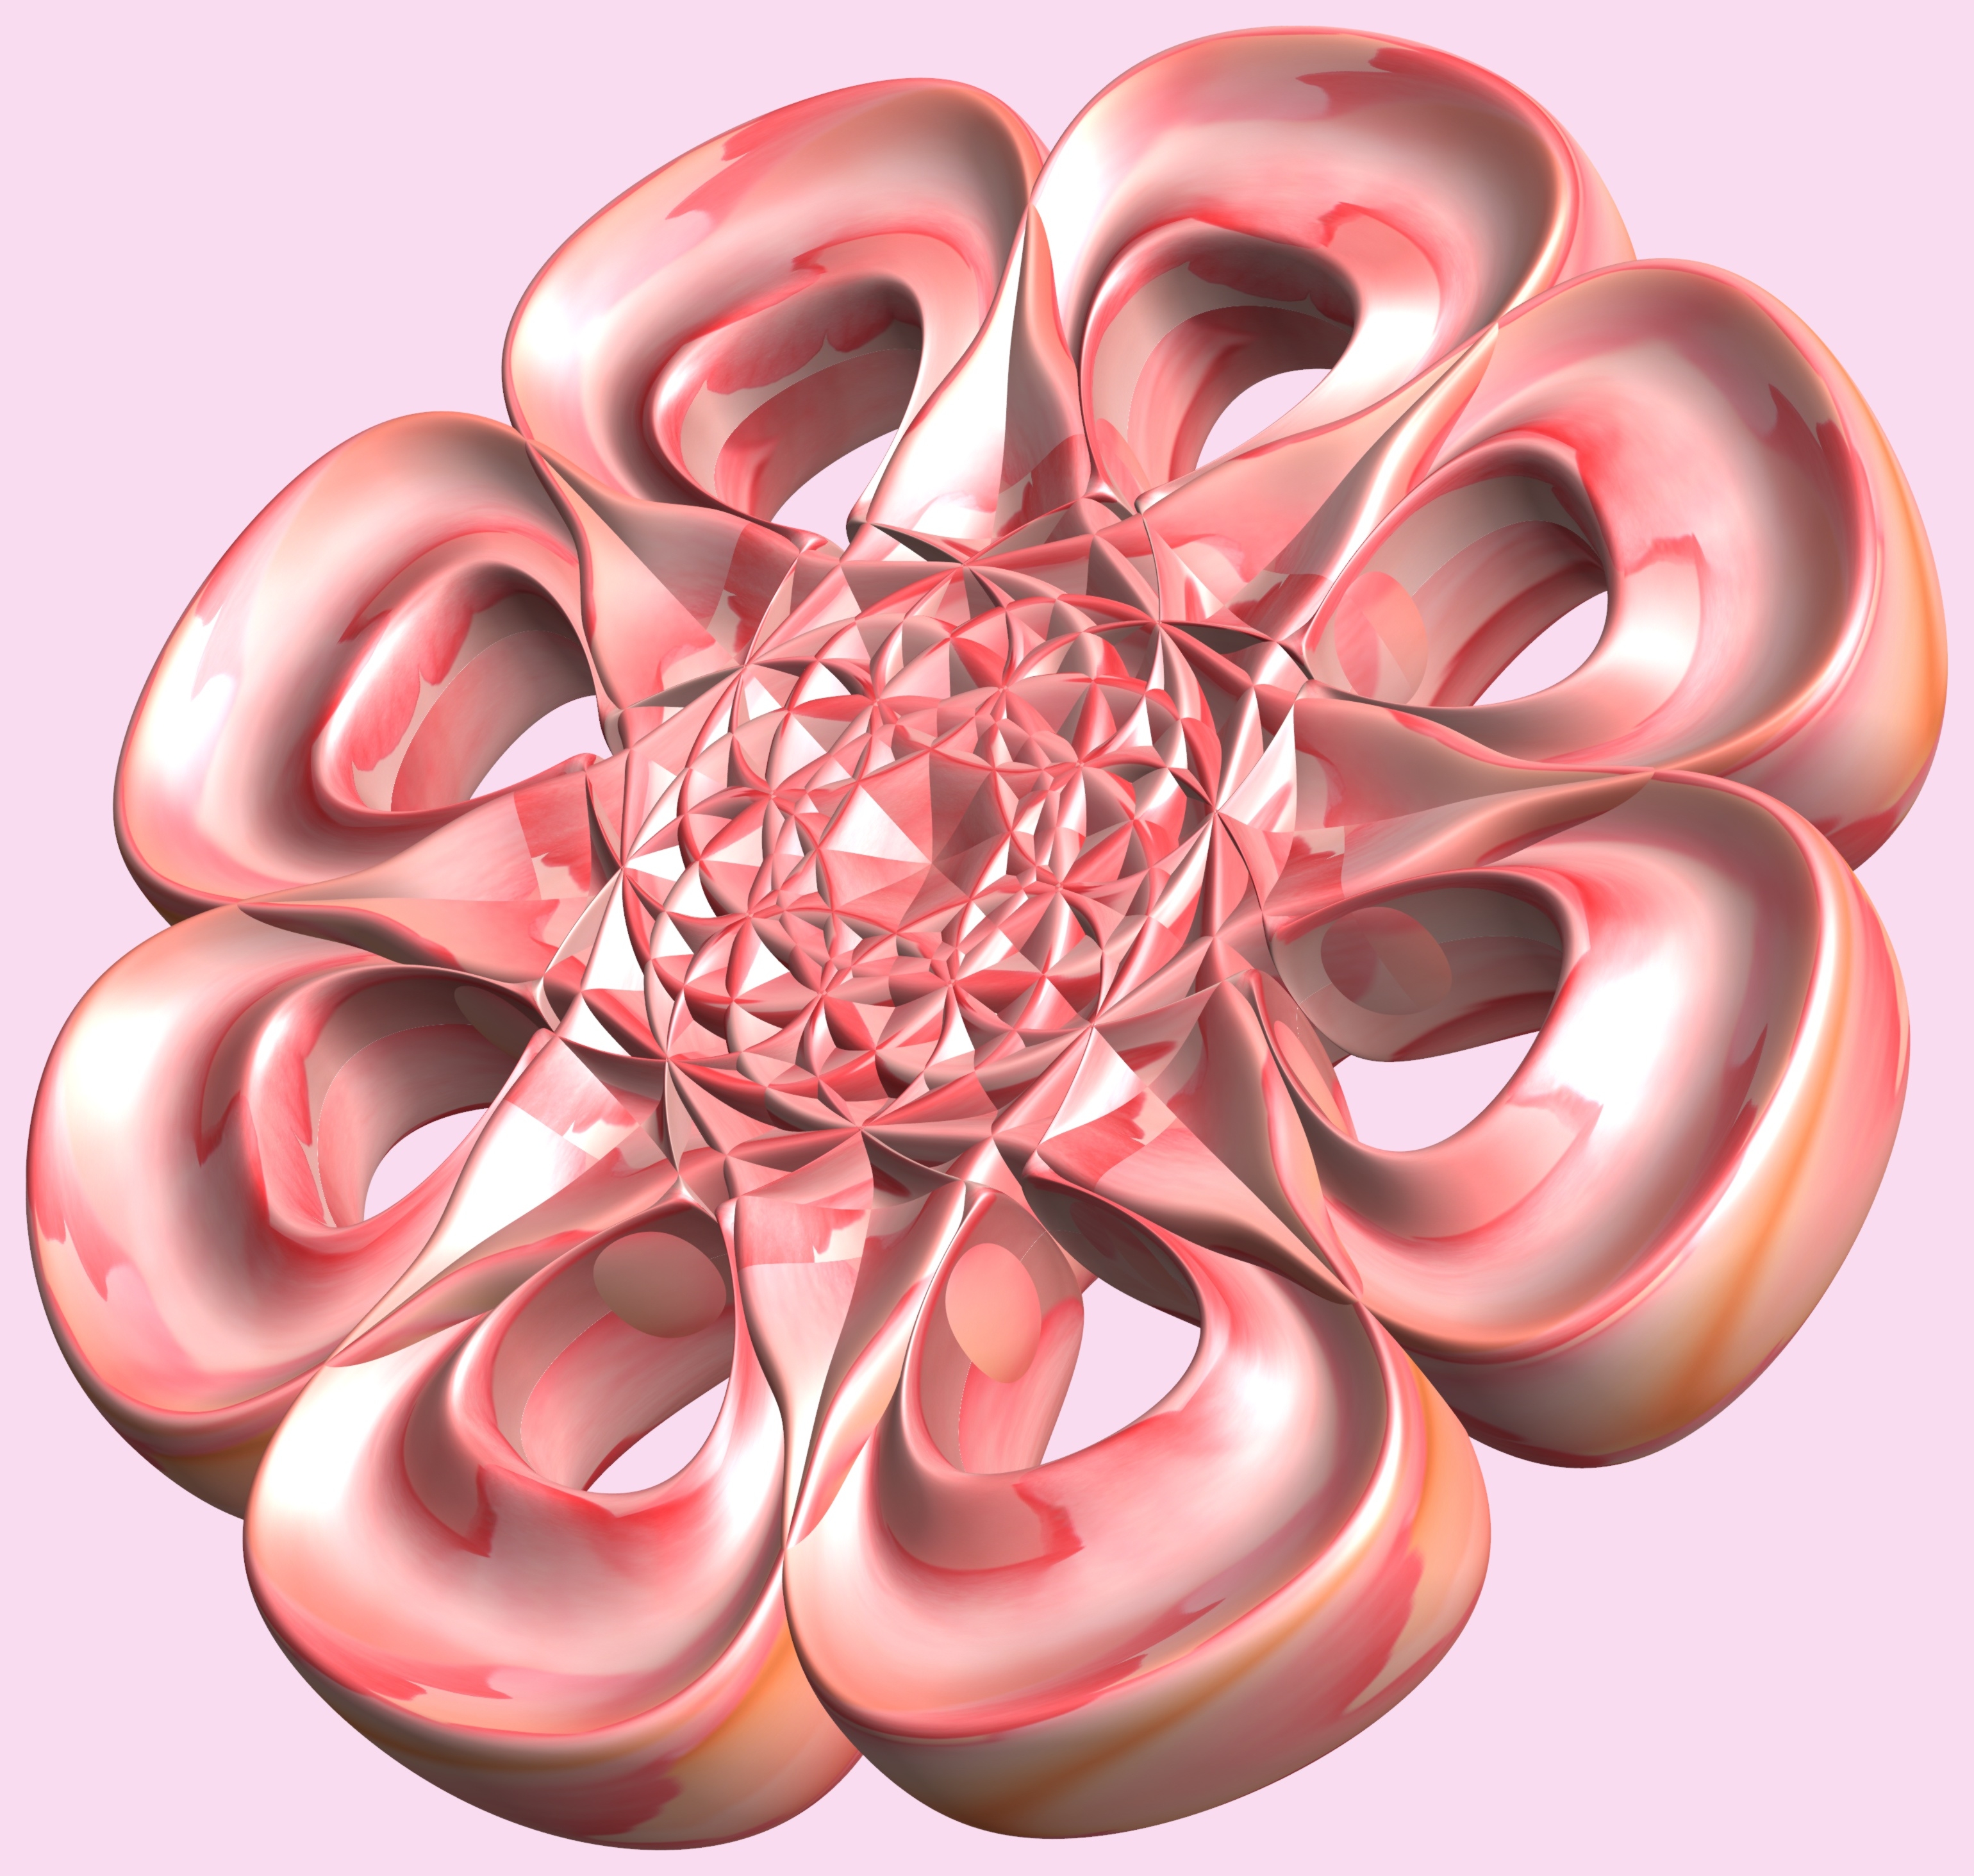
structure, texture, flower, petal, heart, pattern, ear, pink, human body, design, symmetry, 3d, graphic, organ, torus, mathematica, cg, parametricplot3d, code, program, algorithm, mapping, valentine's day